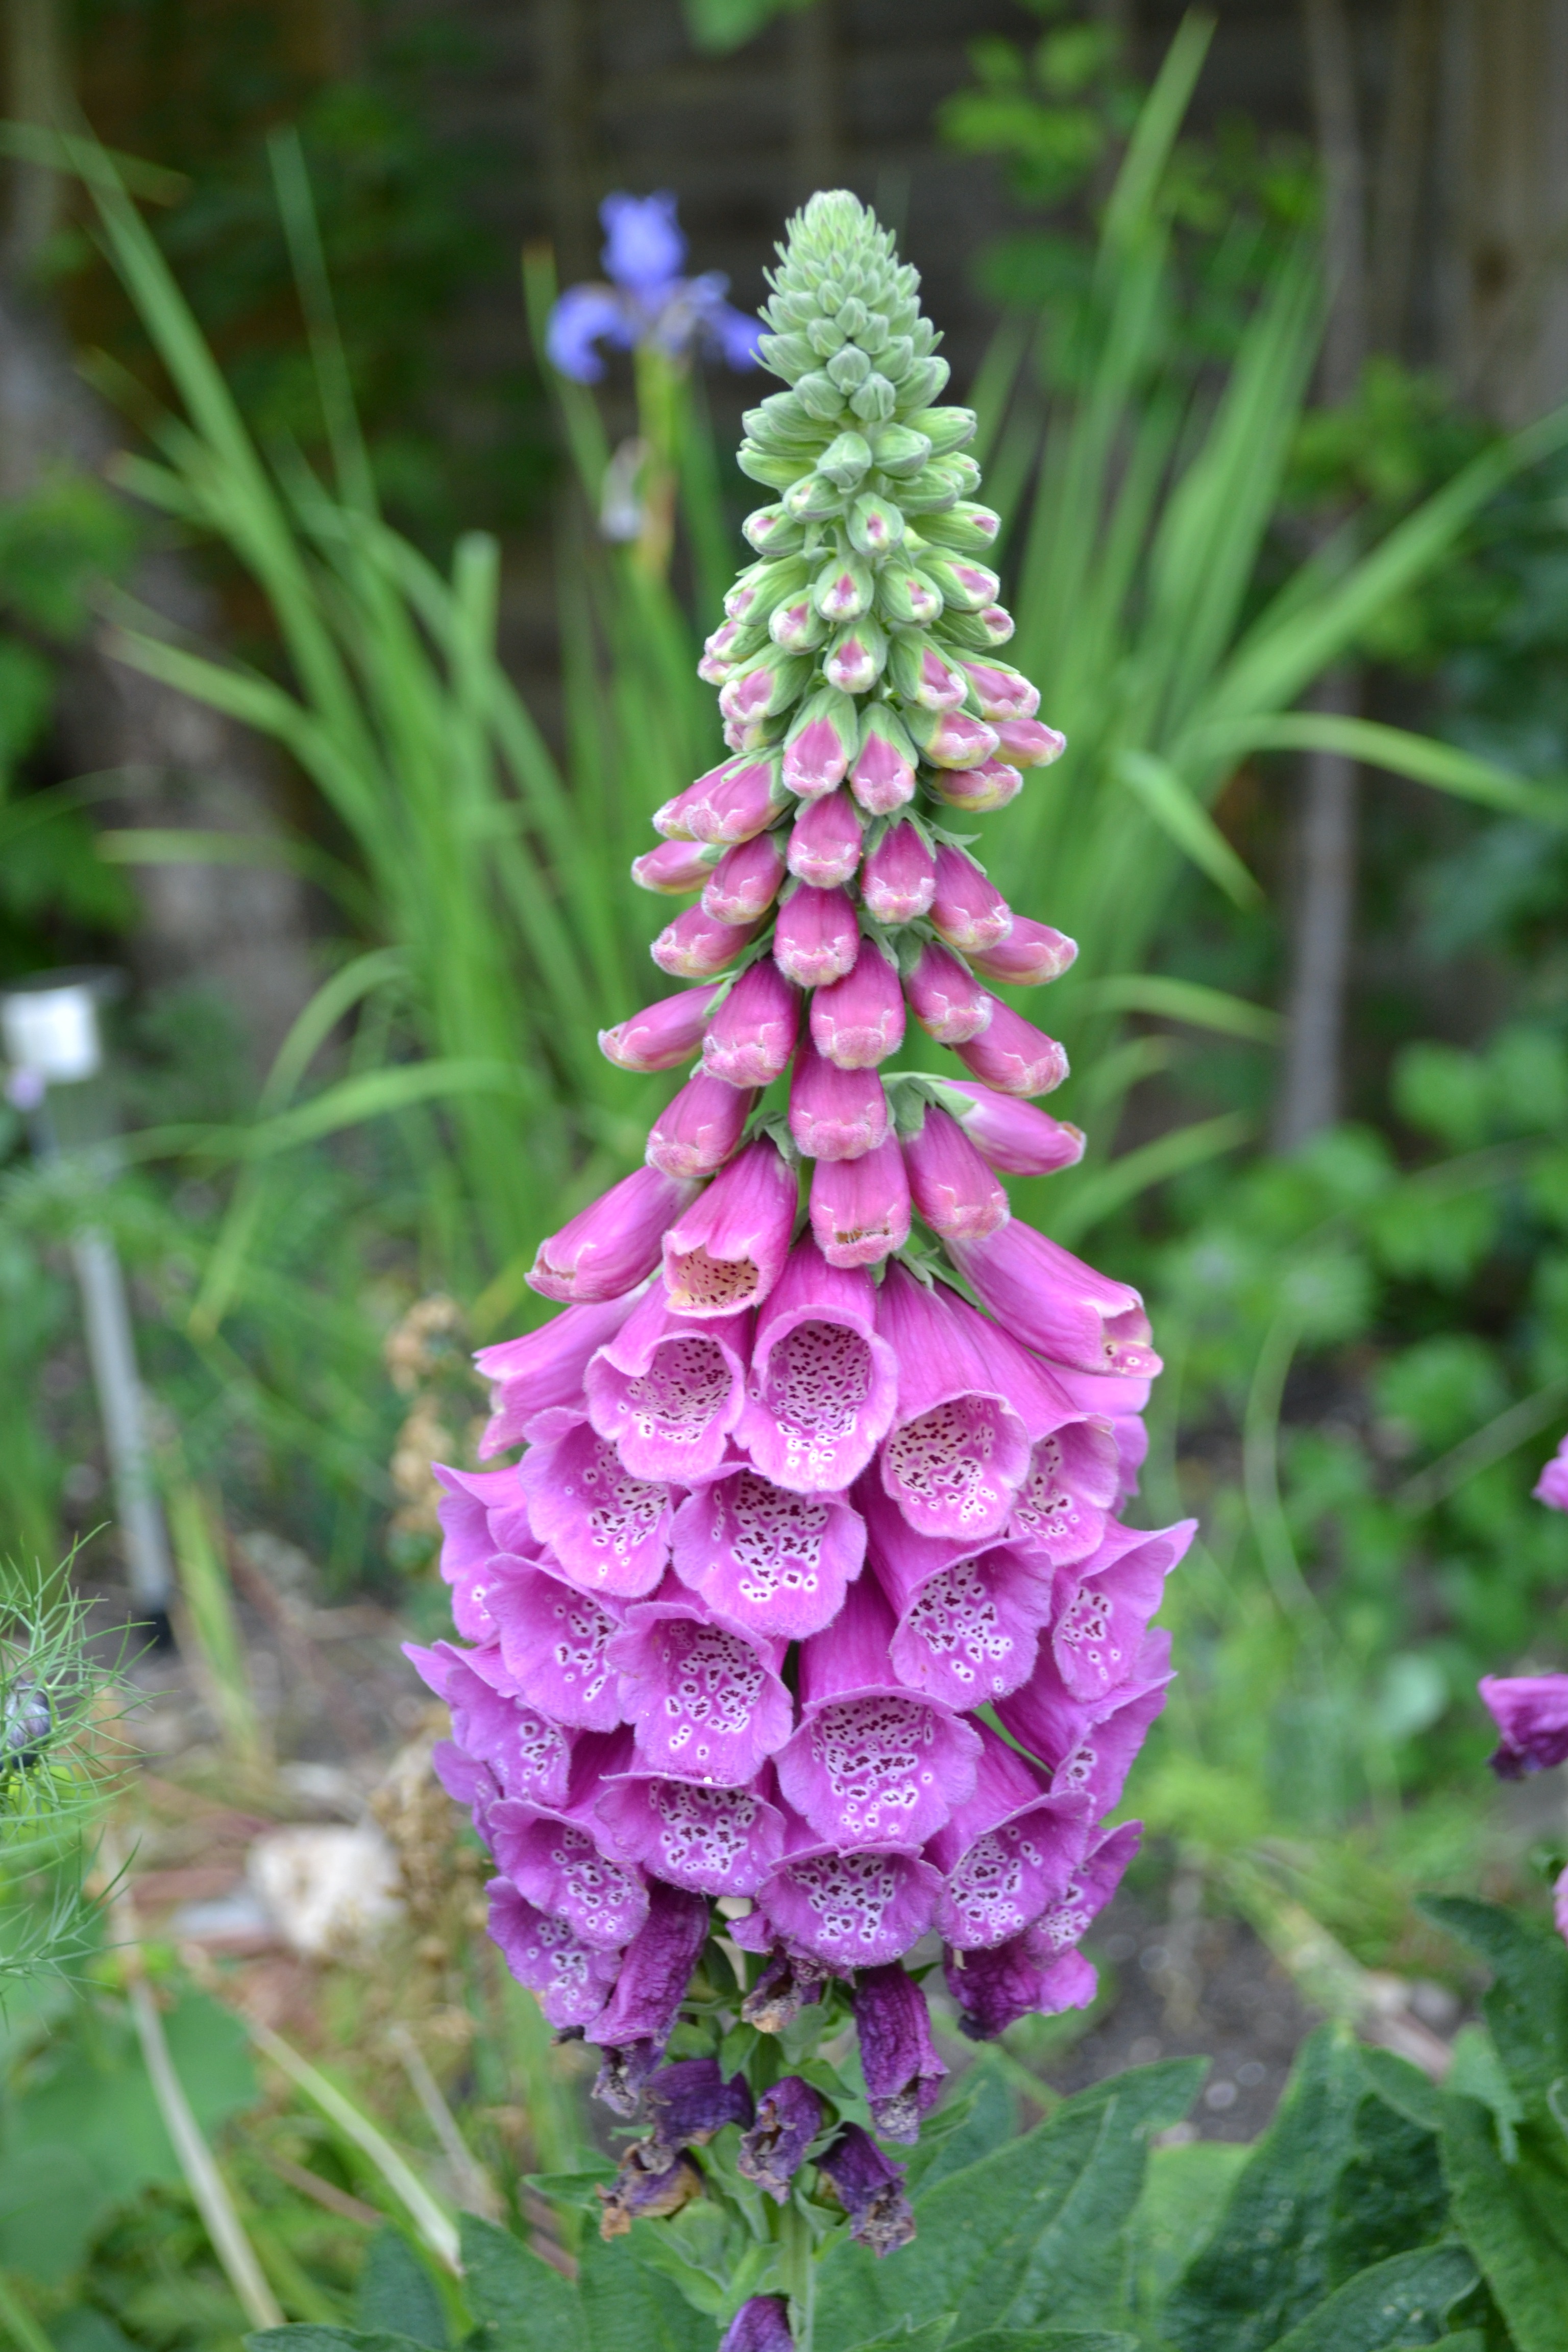
nature, plant, flower, purple, wild, botany, garden, flora, wildflower, close up, mauve, trumpet, digitalis, foxglove, lupin, flowering plant, land plant, dactylorhiza praetermissa